Trachselwald

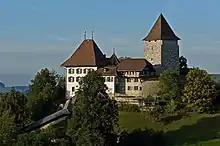
Trachselwald Castle

The name of this municipality means "Drechsler-Wald" ("Woodturner-Forest) and was first mentioned in 1131 as "Trahselwalt". The village around Trachselwald Castle first belonged to the barons of Trachselwald, then to the barons of Rüti bei Lyssach, and then finally to the barons of Sumiswald until the sovereignty over the village was sold to the city of Bern in 1408. The castle became the sheriffhood.